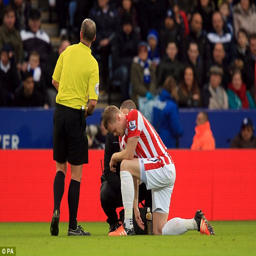
soccer player could return to the first team after suffering an injury to his back in january